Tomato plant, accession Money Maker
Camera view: vertical (180 deg); turntable rotation: 300 degrees
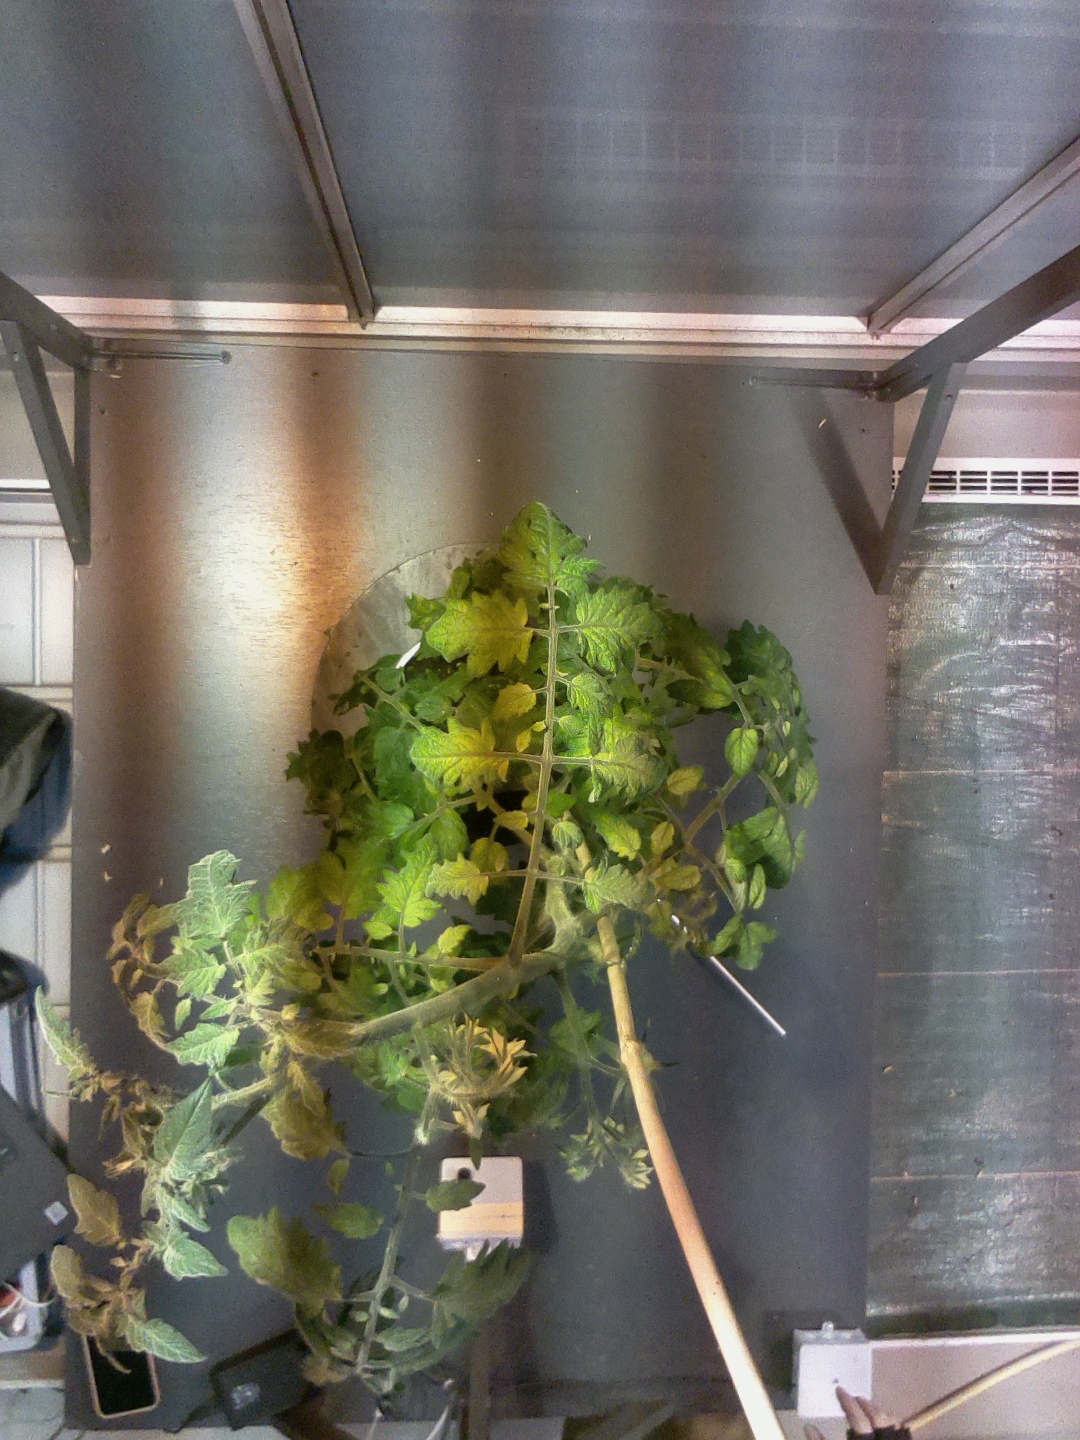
BBCH growth stage 73: 30%-40% of final fruit size